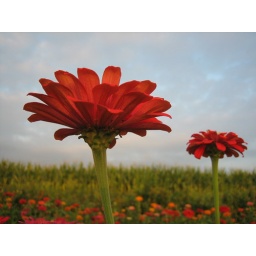
flowers in field